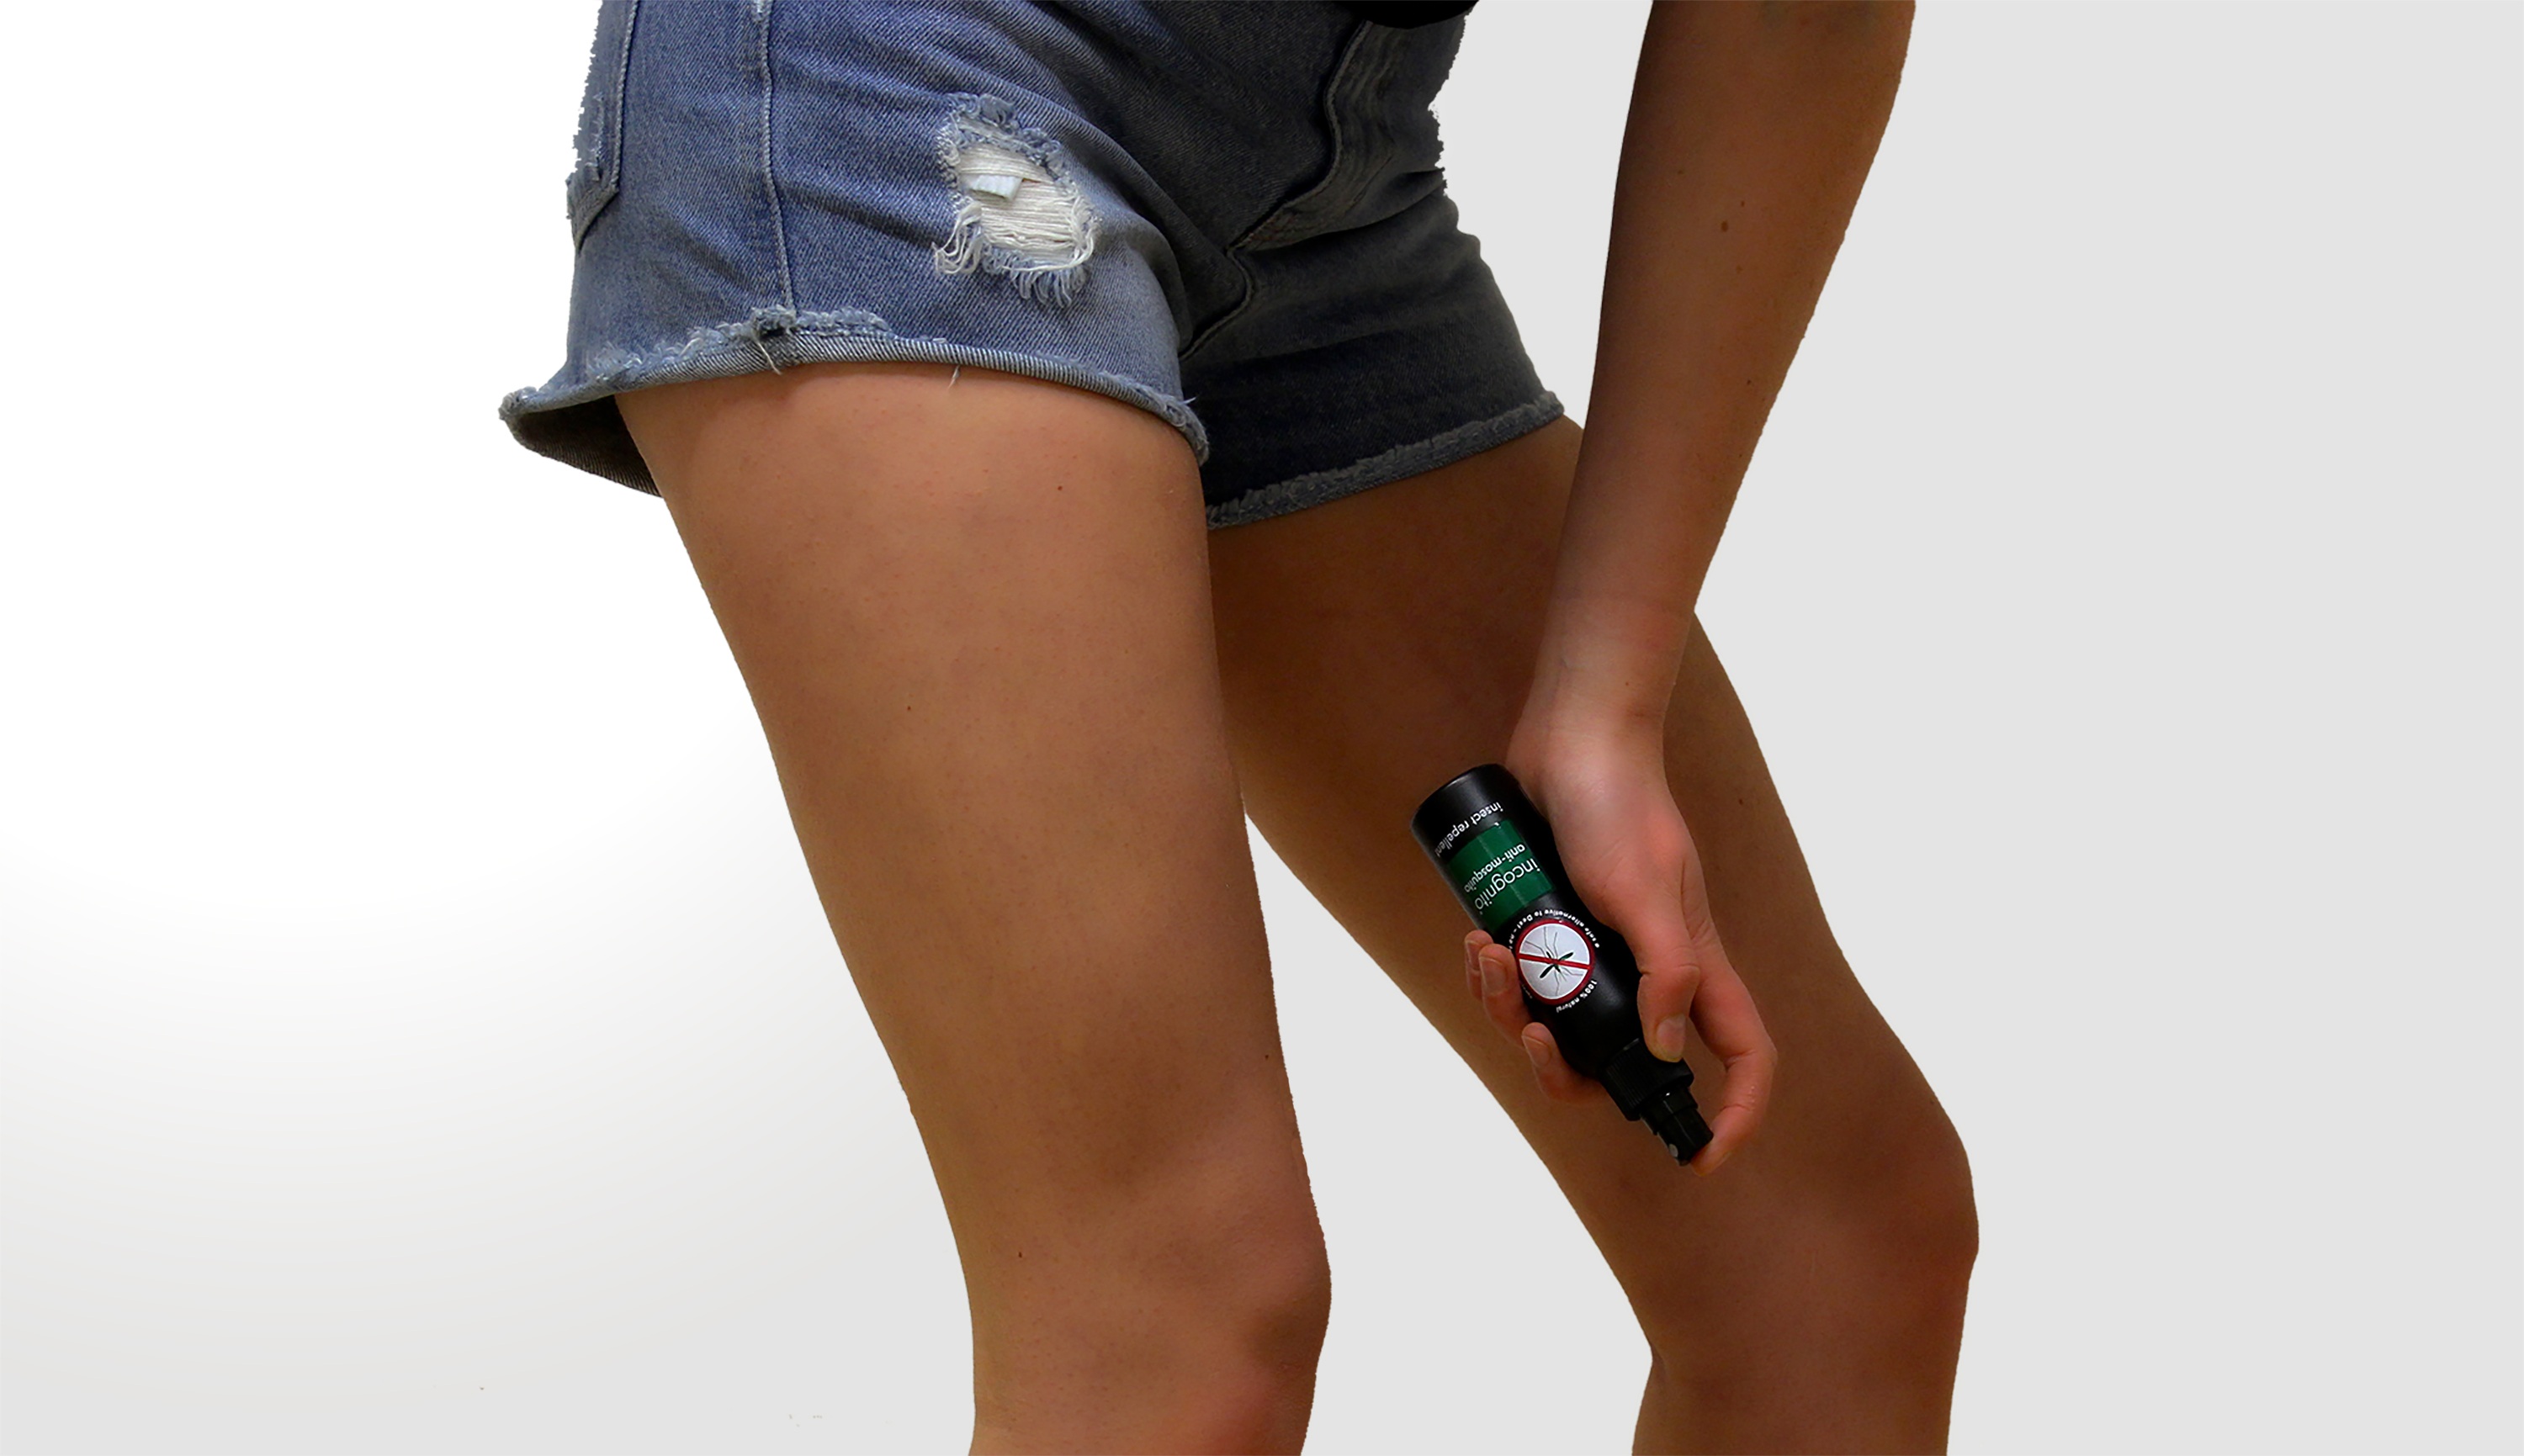
hand, girl, vacation, leg, holiday, arm, nail, denim, legs, shorts, thigh, mosquito, protection, knee, incognito, joint, fashion model, abroad, nuisance, human leg, swimsuit bottom, insect repellent, anti mosquito